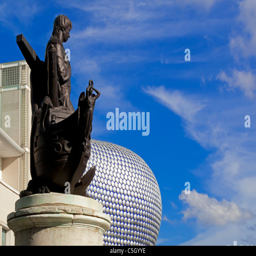
the statue of military commander by person in shopping center , erected